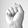
ASL letter: S